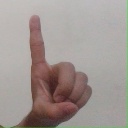
अक्षर: ड